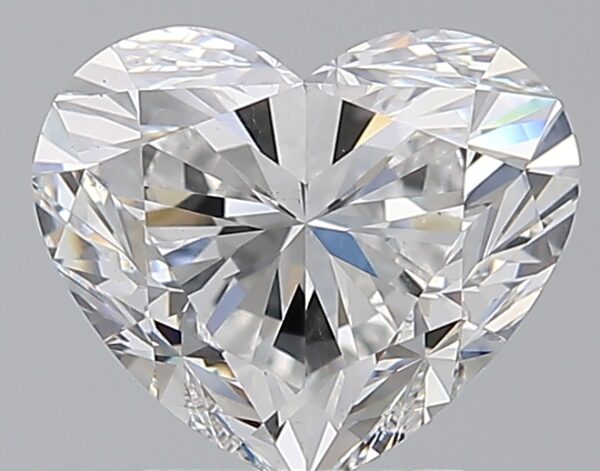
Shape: heart
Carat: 3.02
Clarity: VS2
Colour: E
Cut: EX
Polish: EX
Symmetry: EX
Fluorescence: F
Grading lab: GIA
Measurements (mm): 8.39 x 9.91 x 5.96